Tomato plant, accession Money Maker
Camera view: bottom (45 deg); turntable rotation: 180 degrees
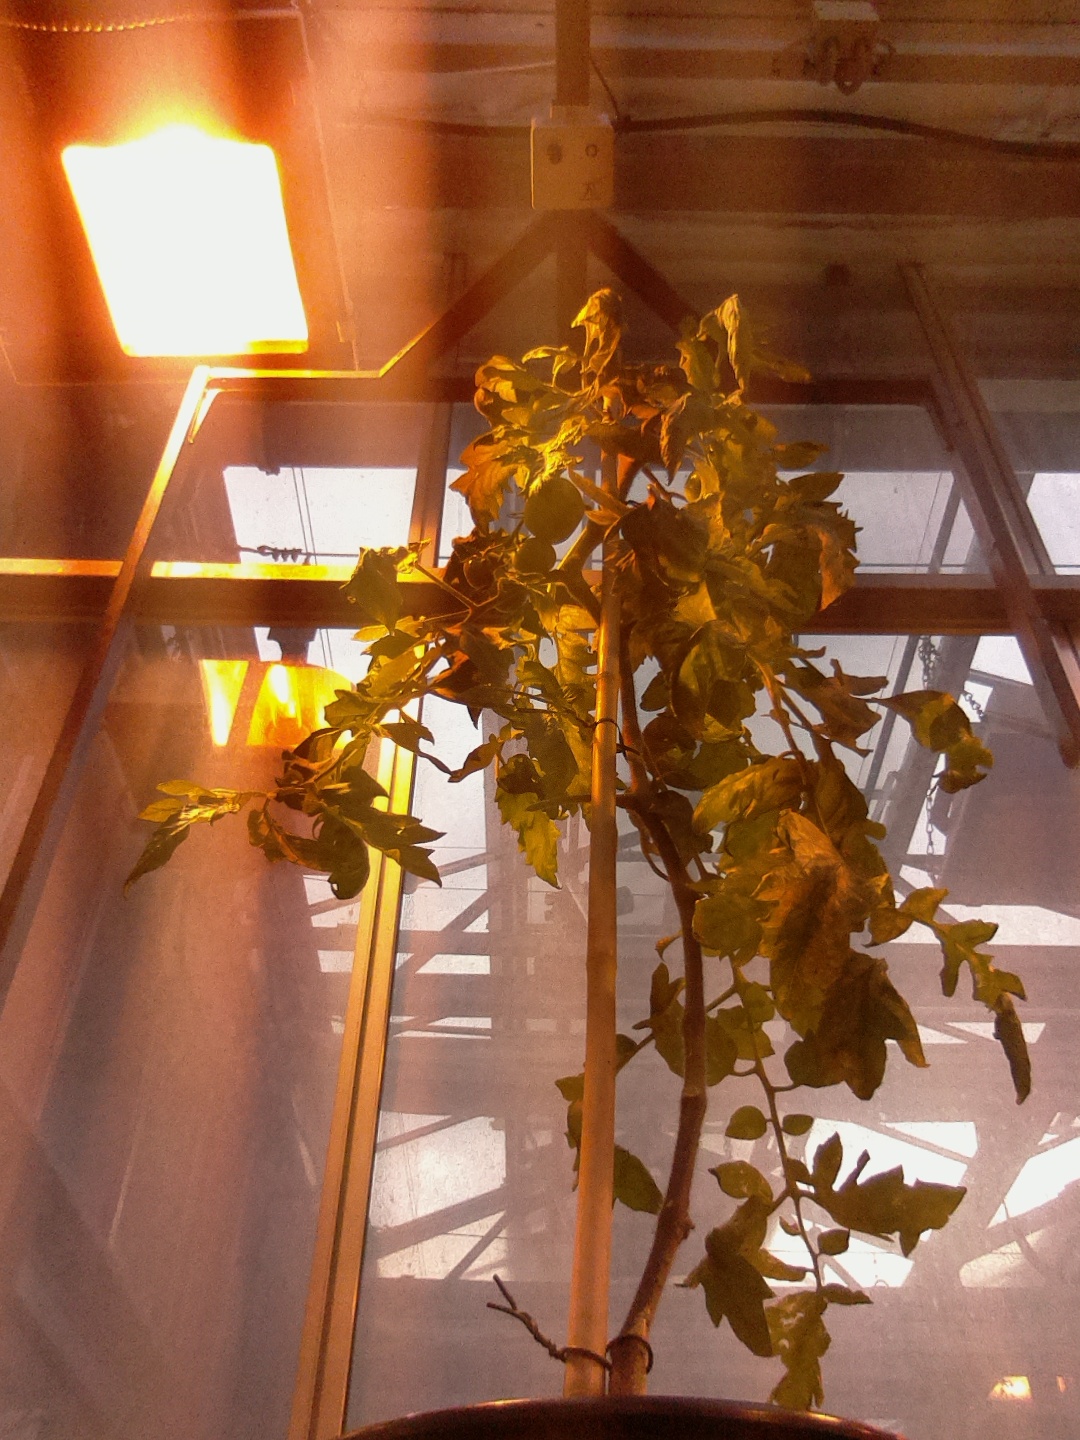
BBCH growth stage 75: 50%-60% of final fruit size